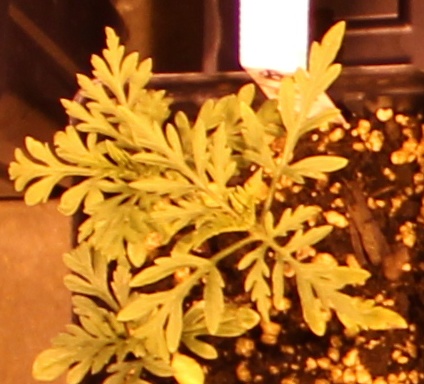
Label: Ragweed